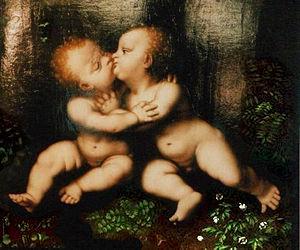
La liste des peintures de Léonard de Vinci est établie selon des attributions tenant compte des tendances générales d'experts. L'une des difficultés majeures réside dans le fait que les travaux « d'atelier » ne sont signés que par le propriétaire de l'atelier et qu'aucune œuvre de référence n'est signée par Léonard de Vinci.